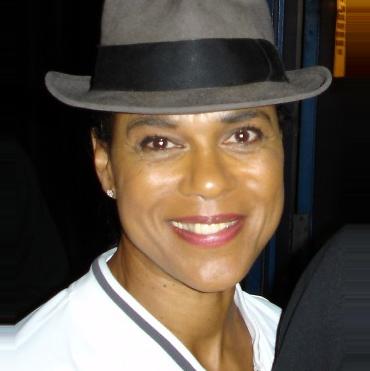
Age: 51